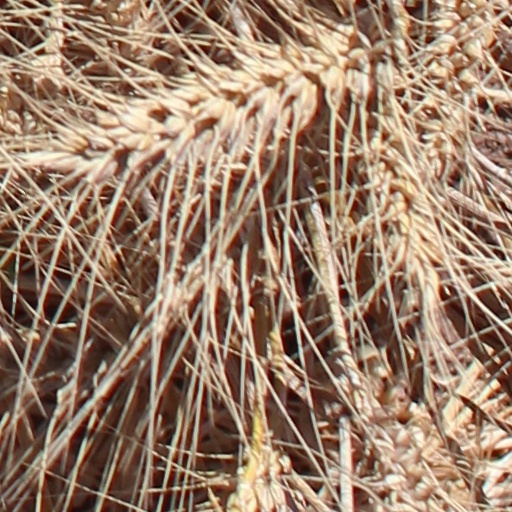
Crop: wheat